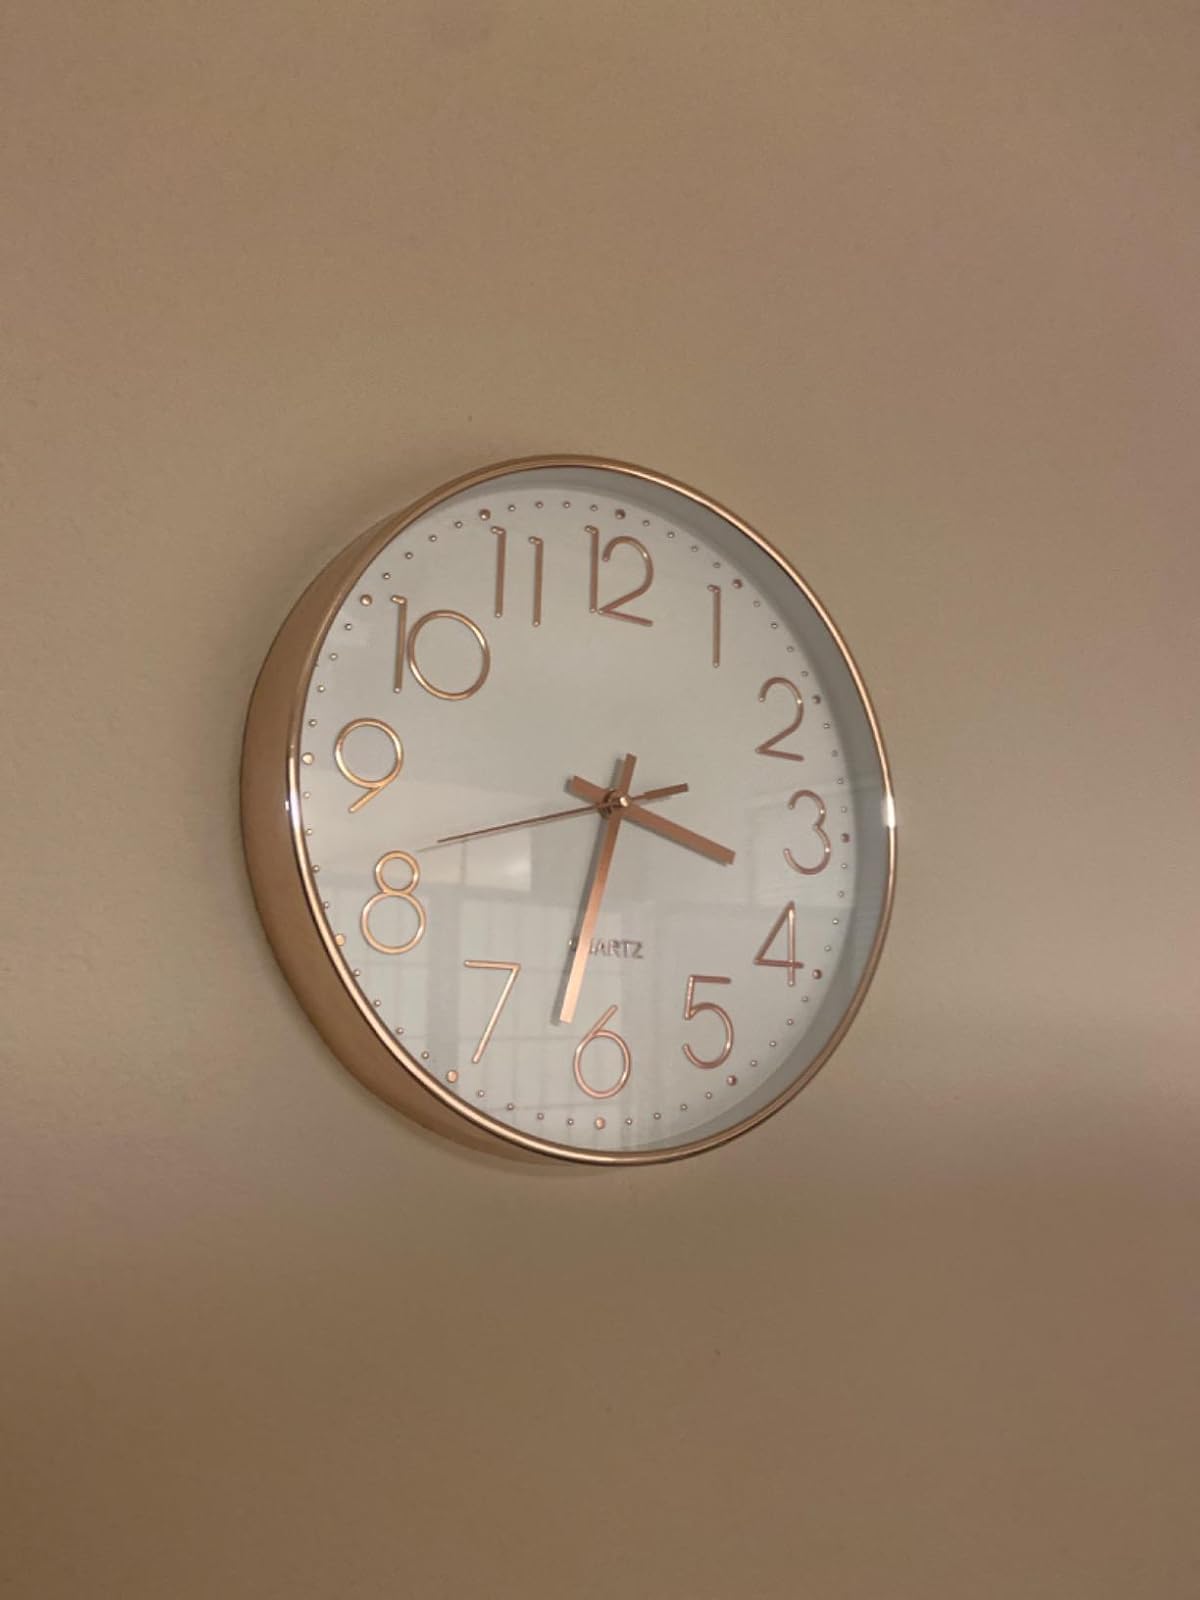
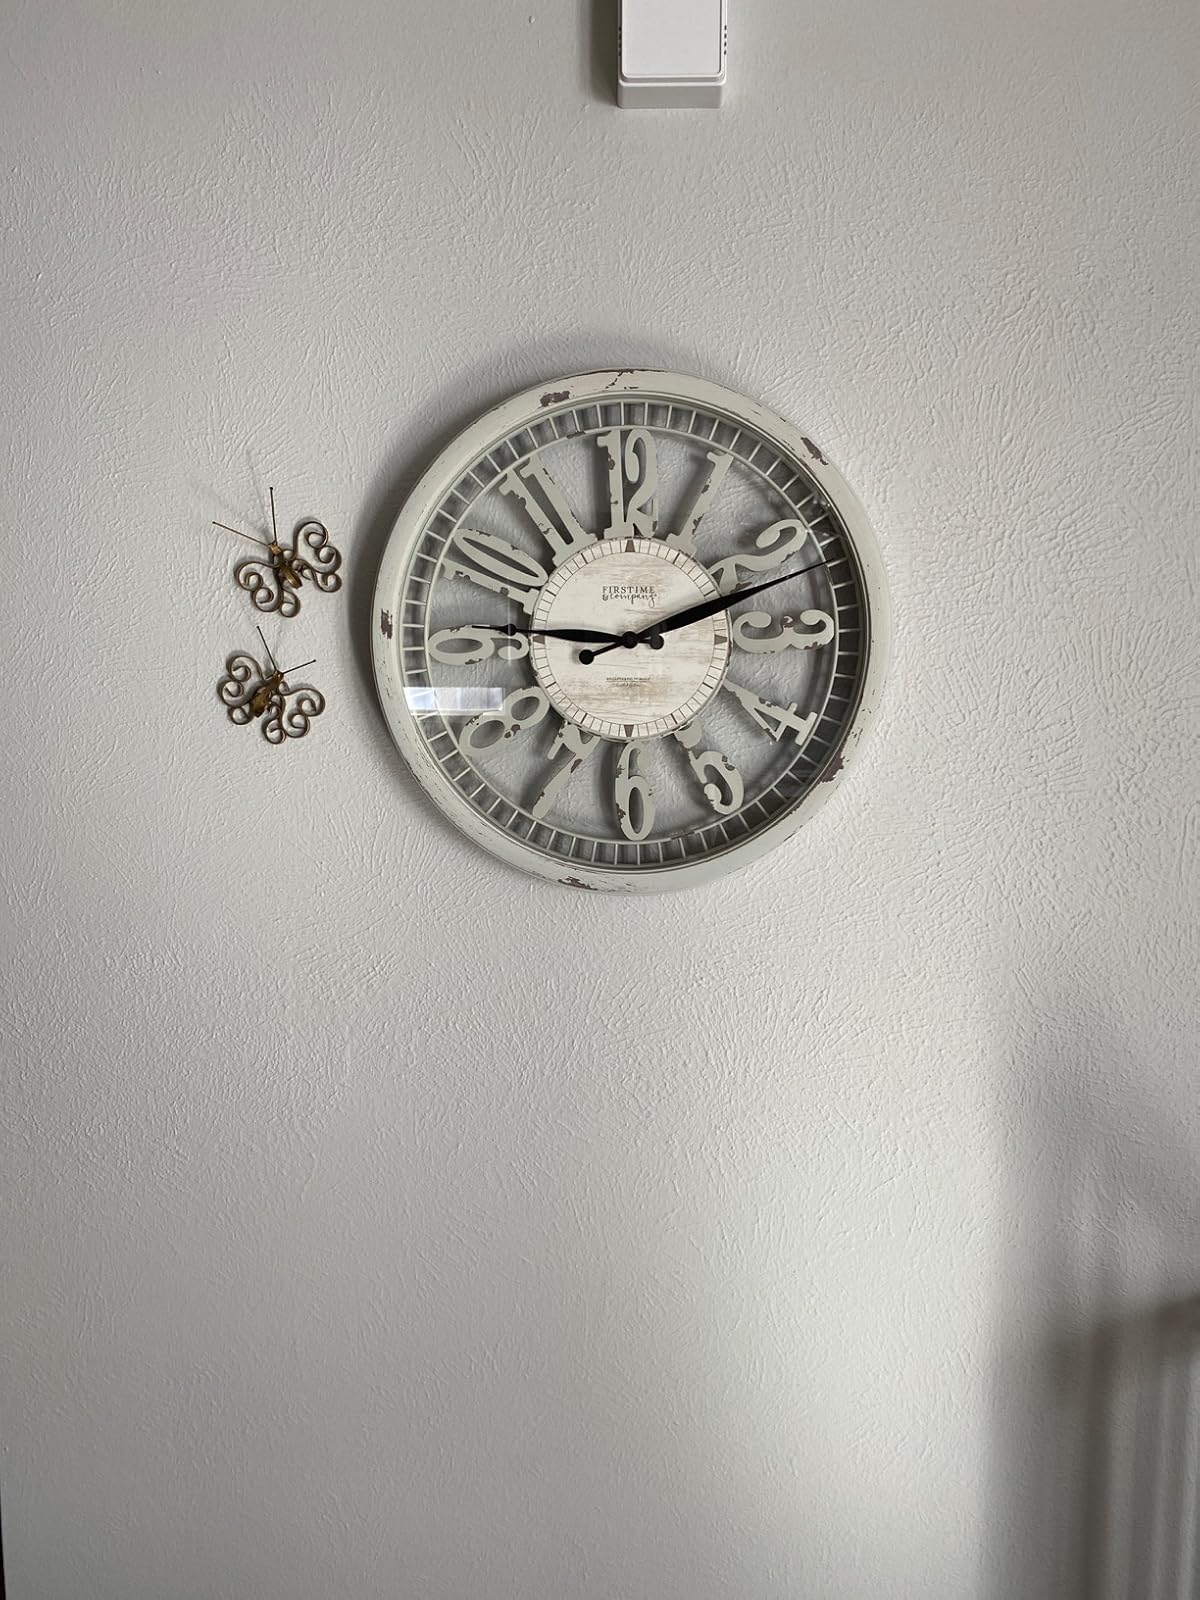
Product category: clock
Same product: no